Charlie Evans (American football)

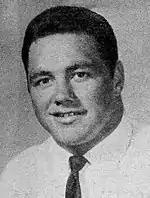
Evans, Charlie 1967

Jack Charles Evans (January 10, 1948 – November 5, 2024) was an American professional football player who was a running back in the National Football League (NFL). He played professionally for the New York Giants and Washington Redskins.